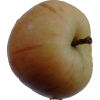
Label: Apple 14